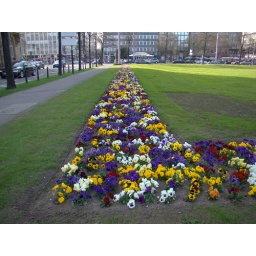
Flowers around the water tower